USS Montana (ACR-13)

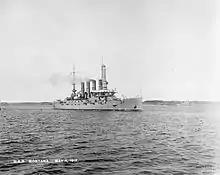
"Montana" on 4 May 1912

The keel for "Montana" was laid down at the Newport News Drydock & Shipbuilding Co. in Newport News on 29 April 1905. Her completed hull was launched on 15 December 1906, and after fitting-out work was completed, the new cruiser was commissioned into the United States Navy on 21 July 1908. She was assigned to the Atlantic Fleet and was transferred to Norfolk, Virginia. "Montana" steamed out of Norfolk on 5 August for a cruise off the eastern coast of the United States that lasted until 25 January 1909. On 8 October 1908 she put on a searchlight display as part of a fireworks display at Philadelphia. During the display her searchlights blinded the operator of Philadelphia Police Department steamer that then had a slight collision with a barge that "Visitor" was going to, to help put out a fire on board caused by malfunctioning fireworks. After a stop in Charleston, South Carolina, she continued south through the Caribbean Sea, arriving at Colón, Panama on 29 January. There, she joined the Special Service Squadron. This duty was interrupted twice; the first came in February, when she returned to Hampton Roads, Virginia, where she and the rest of the Atlantic Fleet greeted the Great White Fleet at the conclusion of its circumnavigation of the globe. The second came in April, owing to instability in the Ottoman Empire following the Young Turk Revolution that threatened American interests. "Montana" departed Guantanamo Bay, Cuba, on 2 April, when she was sent to the Mediterranean to protect Americans in the region. She remained there until 23 July, when she left Gibraltar, arriving in Boston on 3 August. She thereafter returned to her normal operations patrolling the eastern coast of the United States.